Renewable energy in the United States

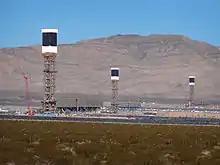
The 392 MW Ivanpah Solar Power Facility in California: The facility's three towers.

The country pioneered solar farms and many key developments in concentrated solar and photovoltaics came out of national research.